Meringa Sugar Experiment Station

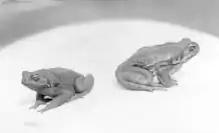
Cane toads at the Meringa Sugar Experiment Station, circa 1935

The residence was first occupied by Dr James F Illingworth, who replaced Jarvis as Entomologist in 1917. Illingworth began extensive field tests with lime, fertilizers, arsenic and creosote as soil fumigants to see how they impacted on cane grub attacks. These experiments were not successful, but Illingworth did provide cane growers with advice on improved cultivation methods. Prior to 1975 the Meringa facility was administered by Illingworth (1917–1921), Edmund Jarvis (1921–1934), Edwin J Barke (1934–1938), Reginald William Mungomery (1938–1945), James Hardie Buzacott (1945–1947, 1966–1970), Gilbert Bates (1947–1966) and JC Skinner (from 1970).